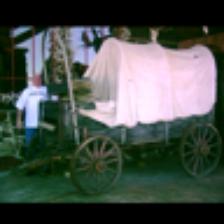
Label: NonHuman